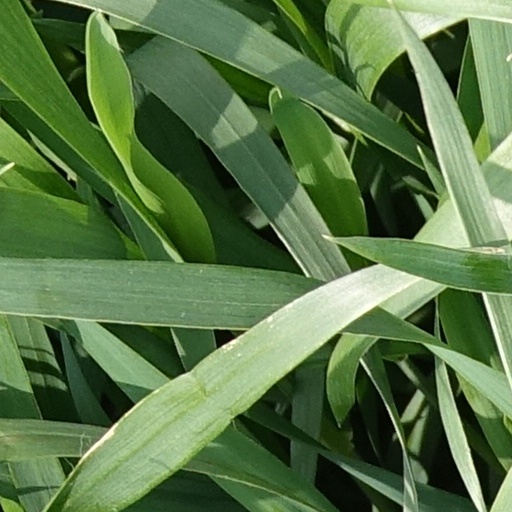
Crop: wheat